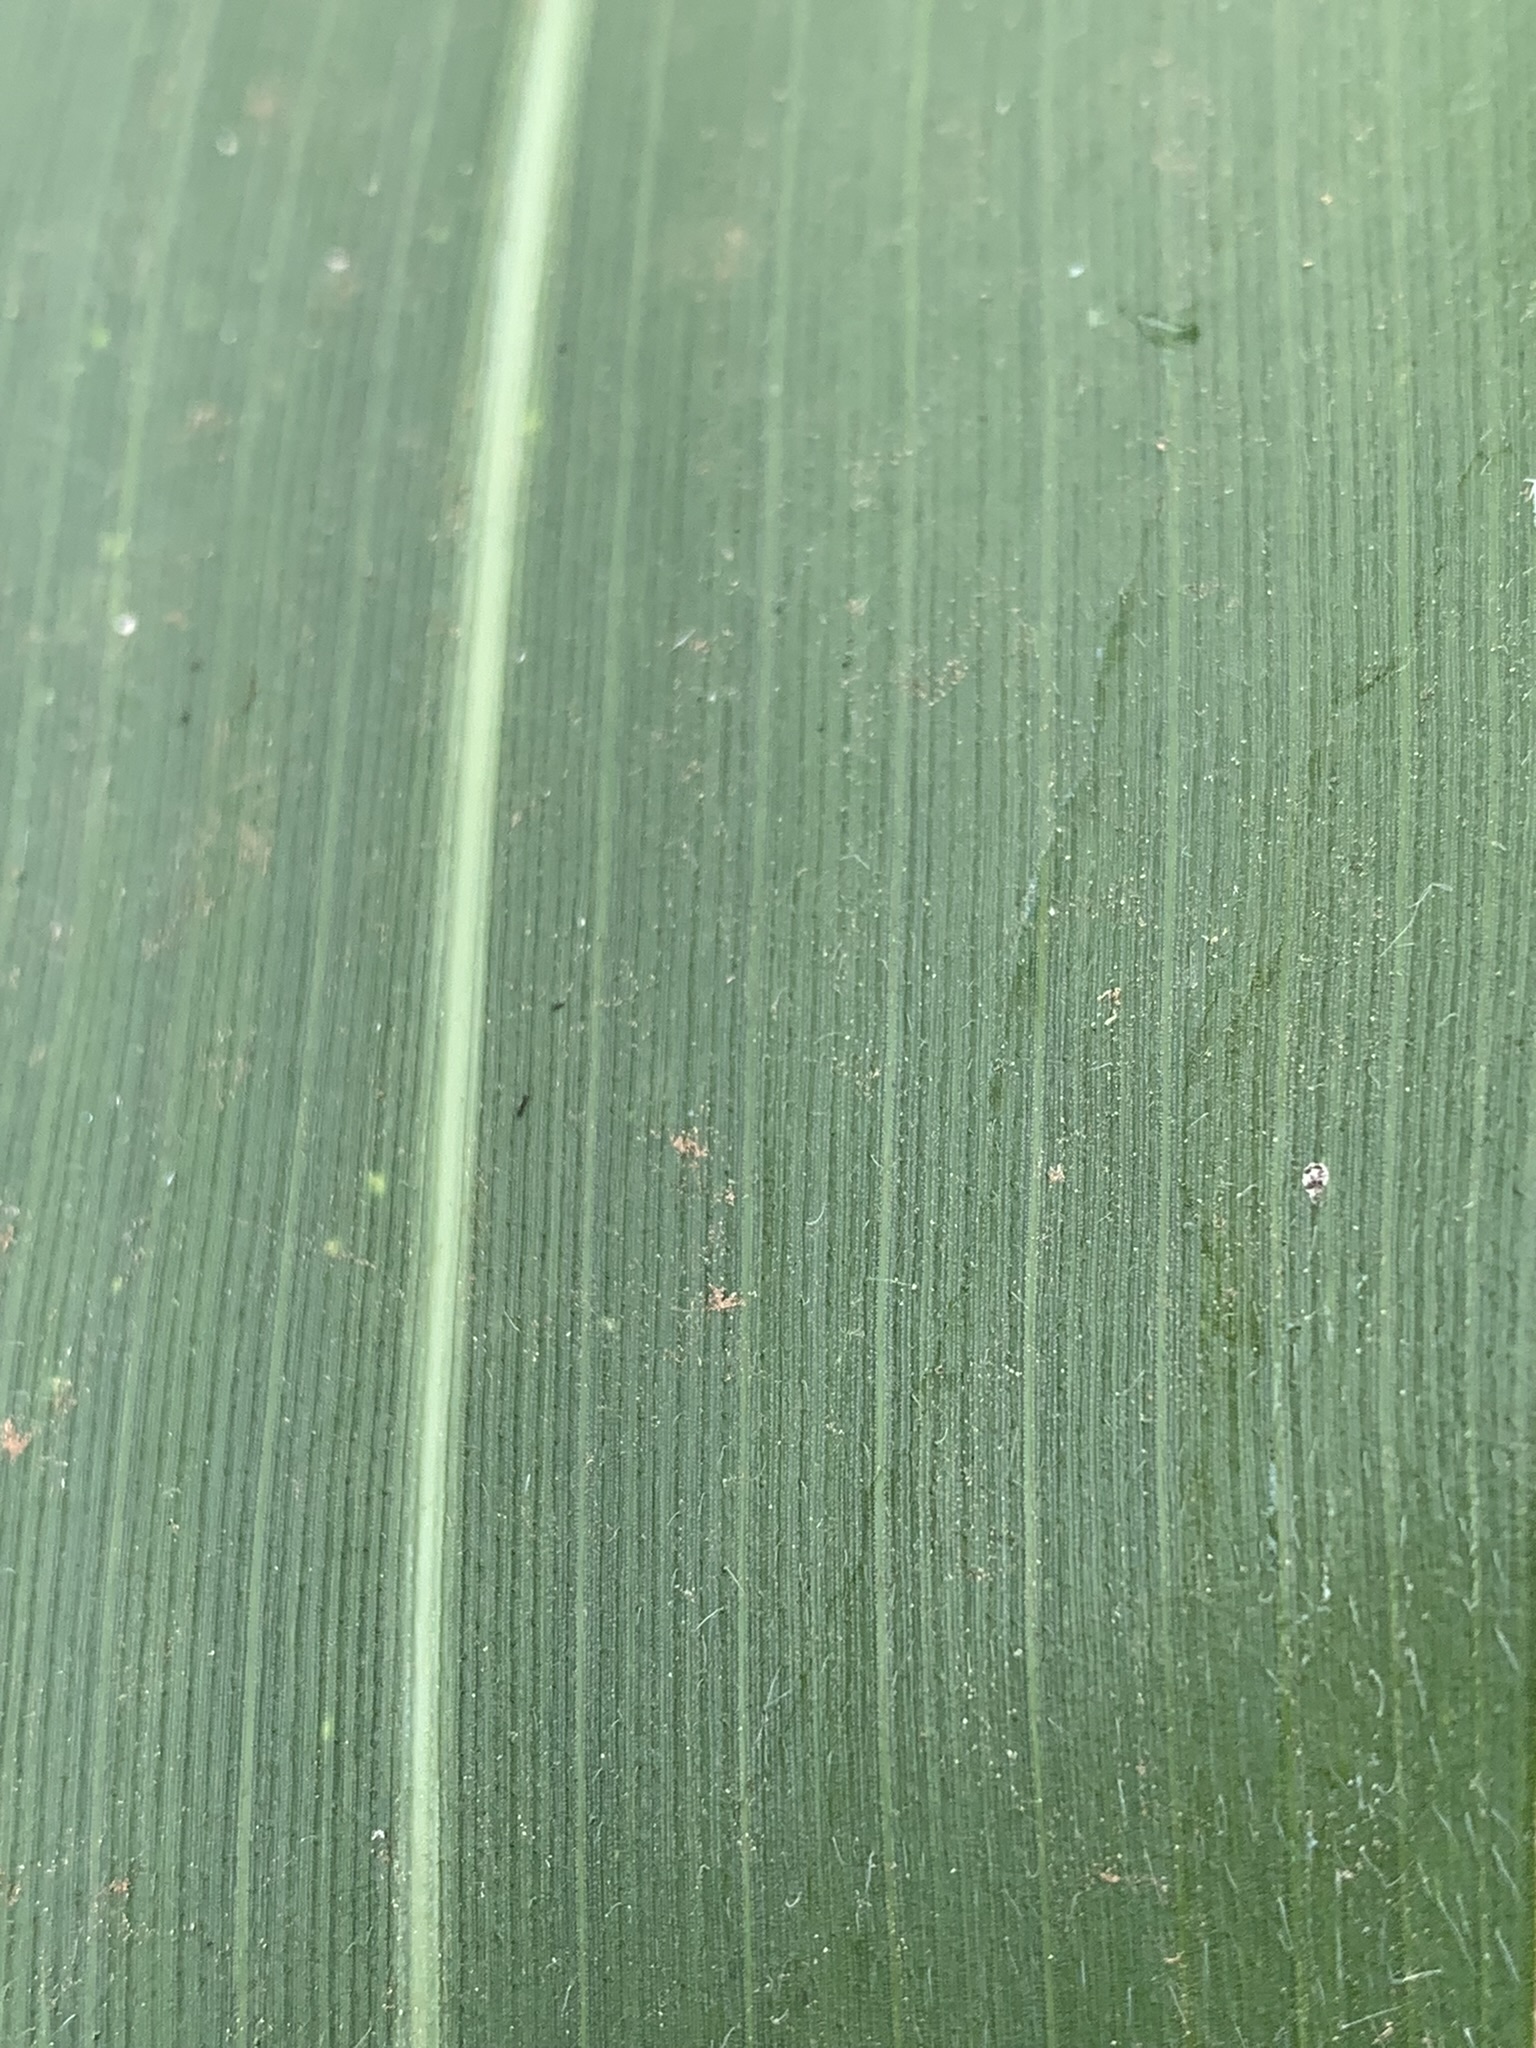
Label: Healthy